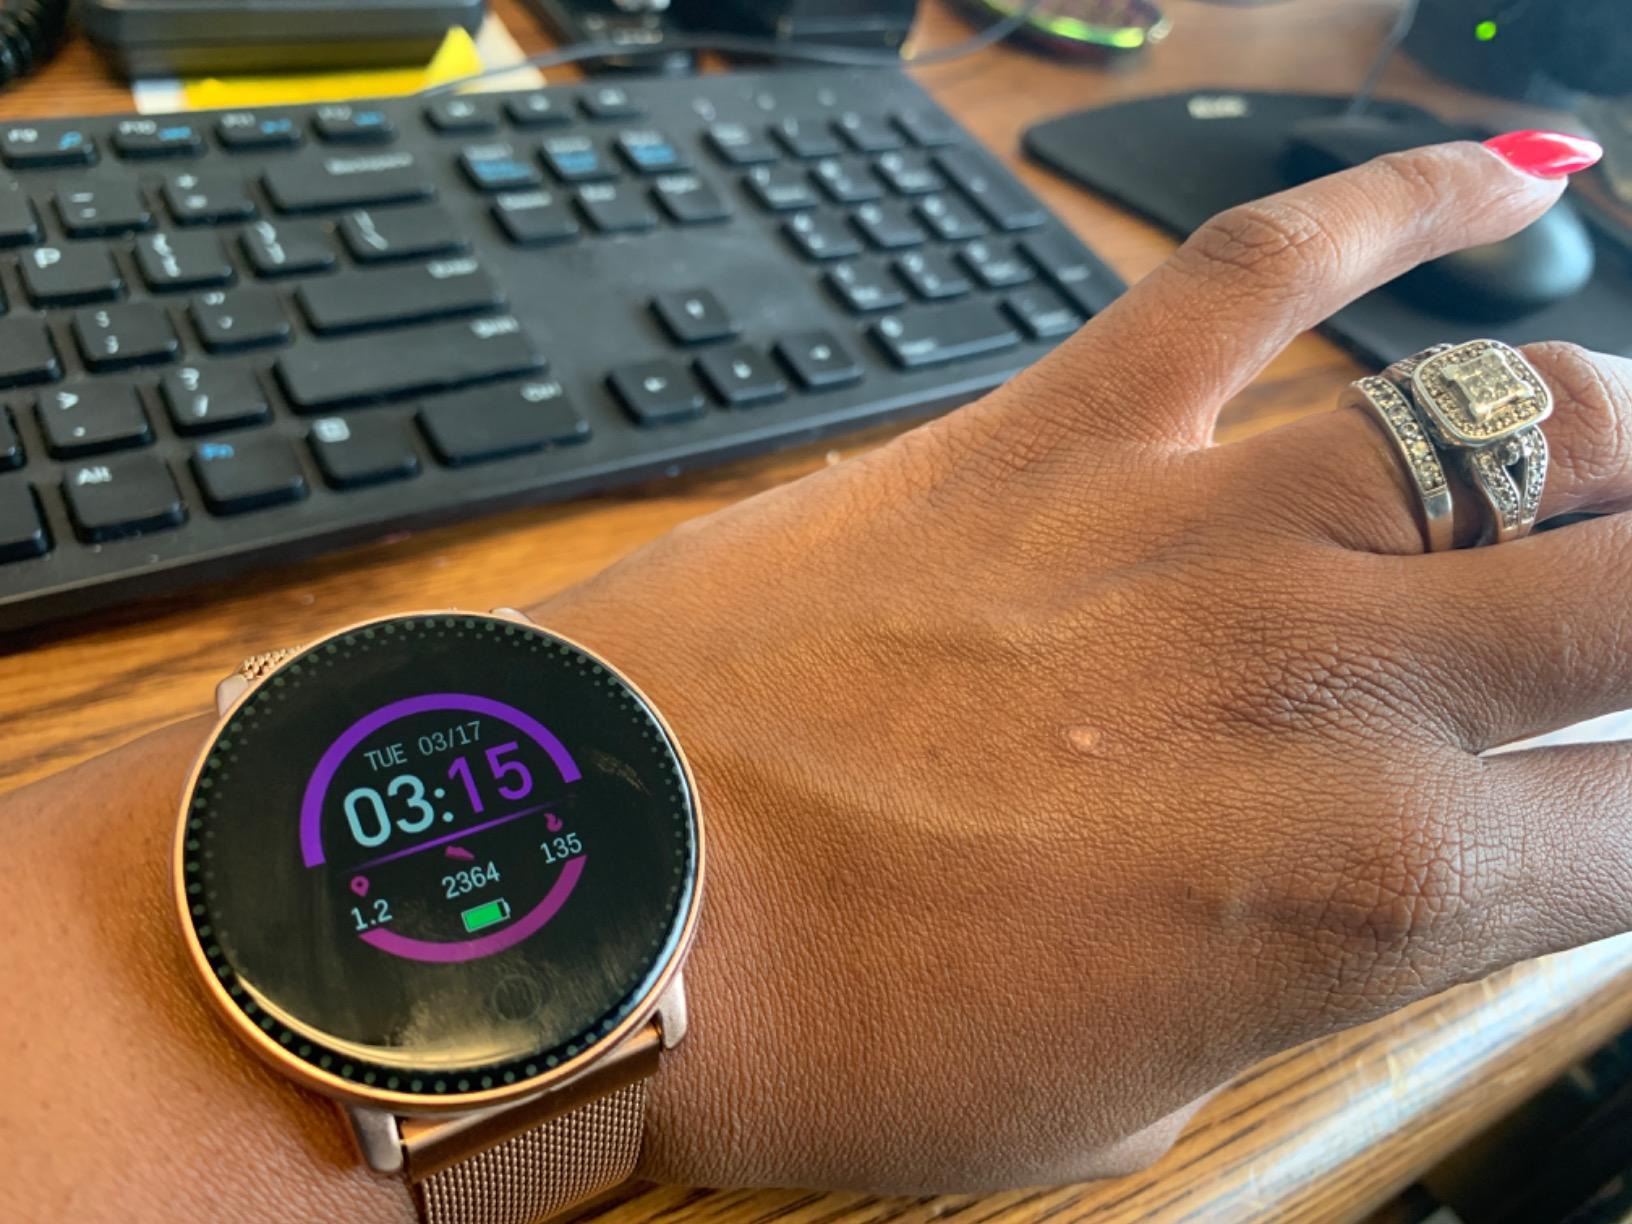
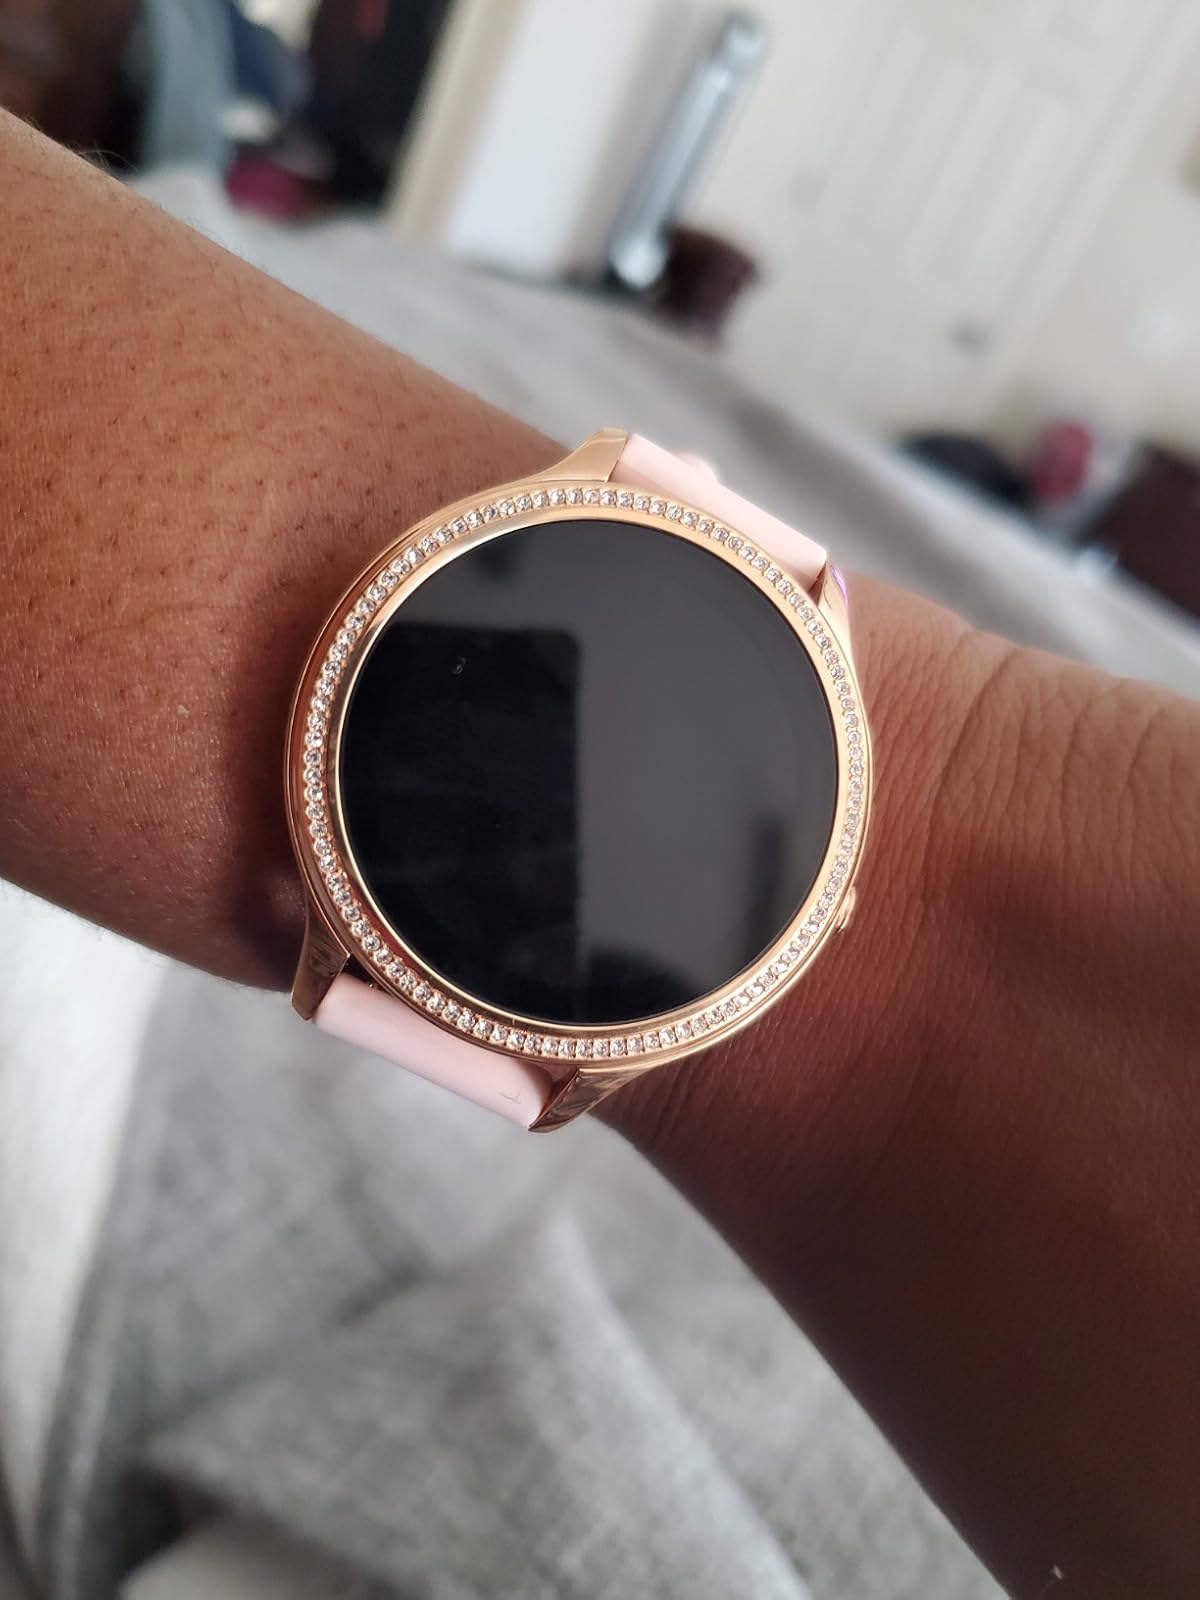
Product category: smartwatch
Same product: no